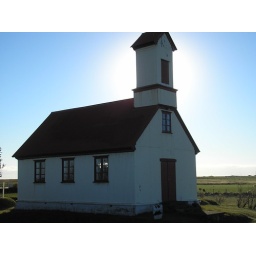
All of the Churches in rural Iceland are white with red roofs.